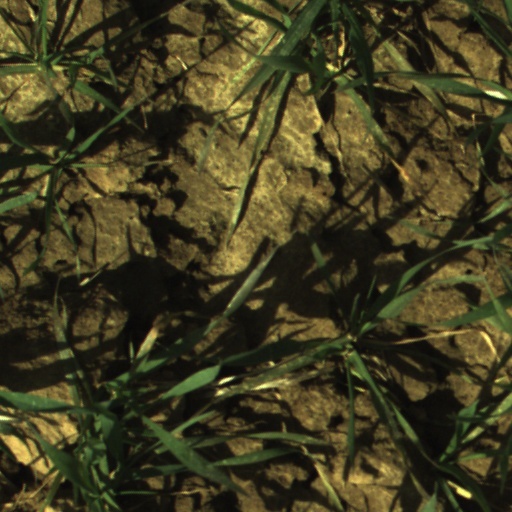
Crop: wheat